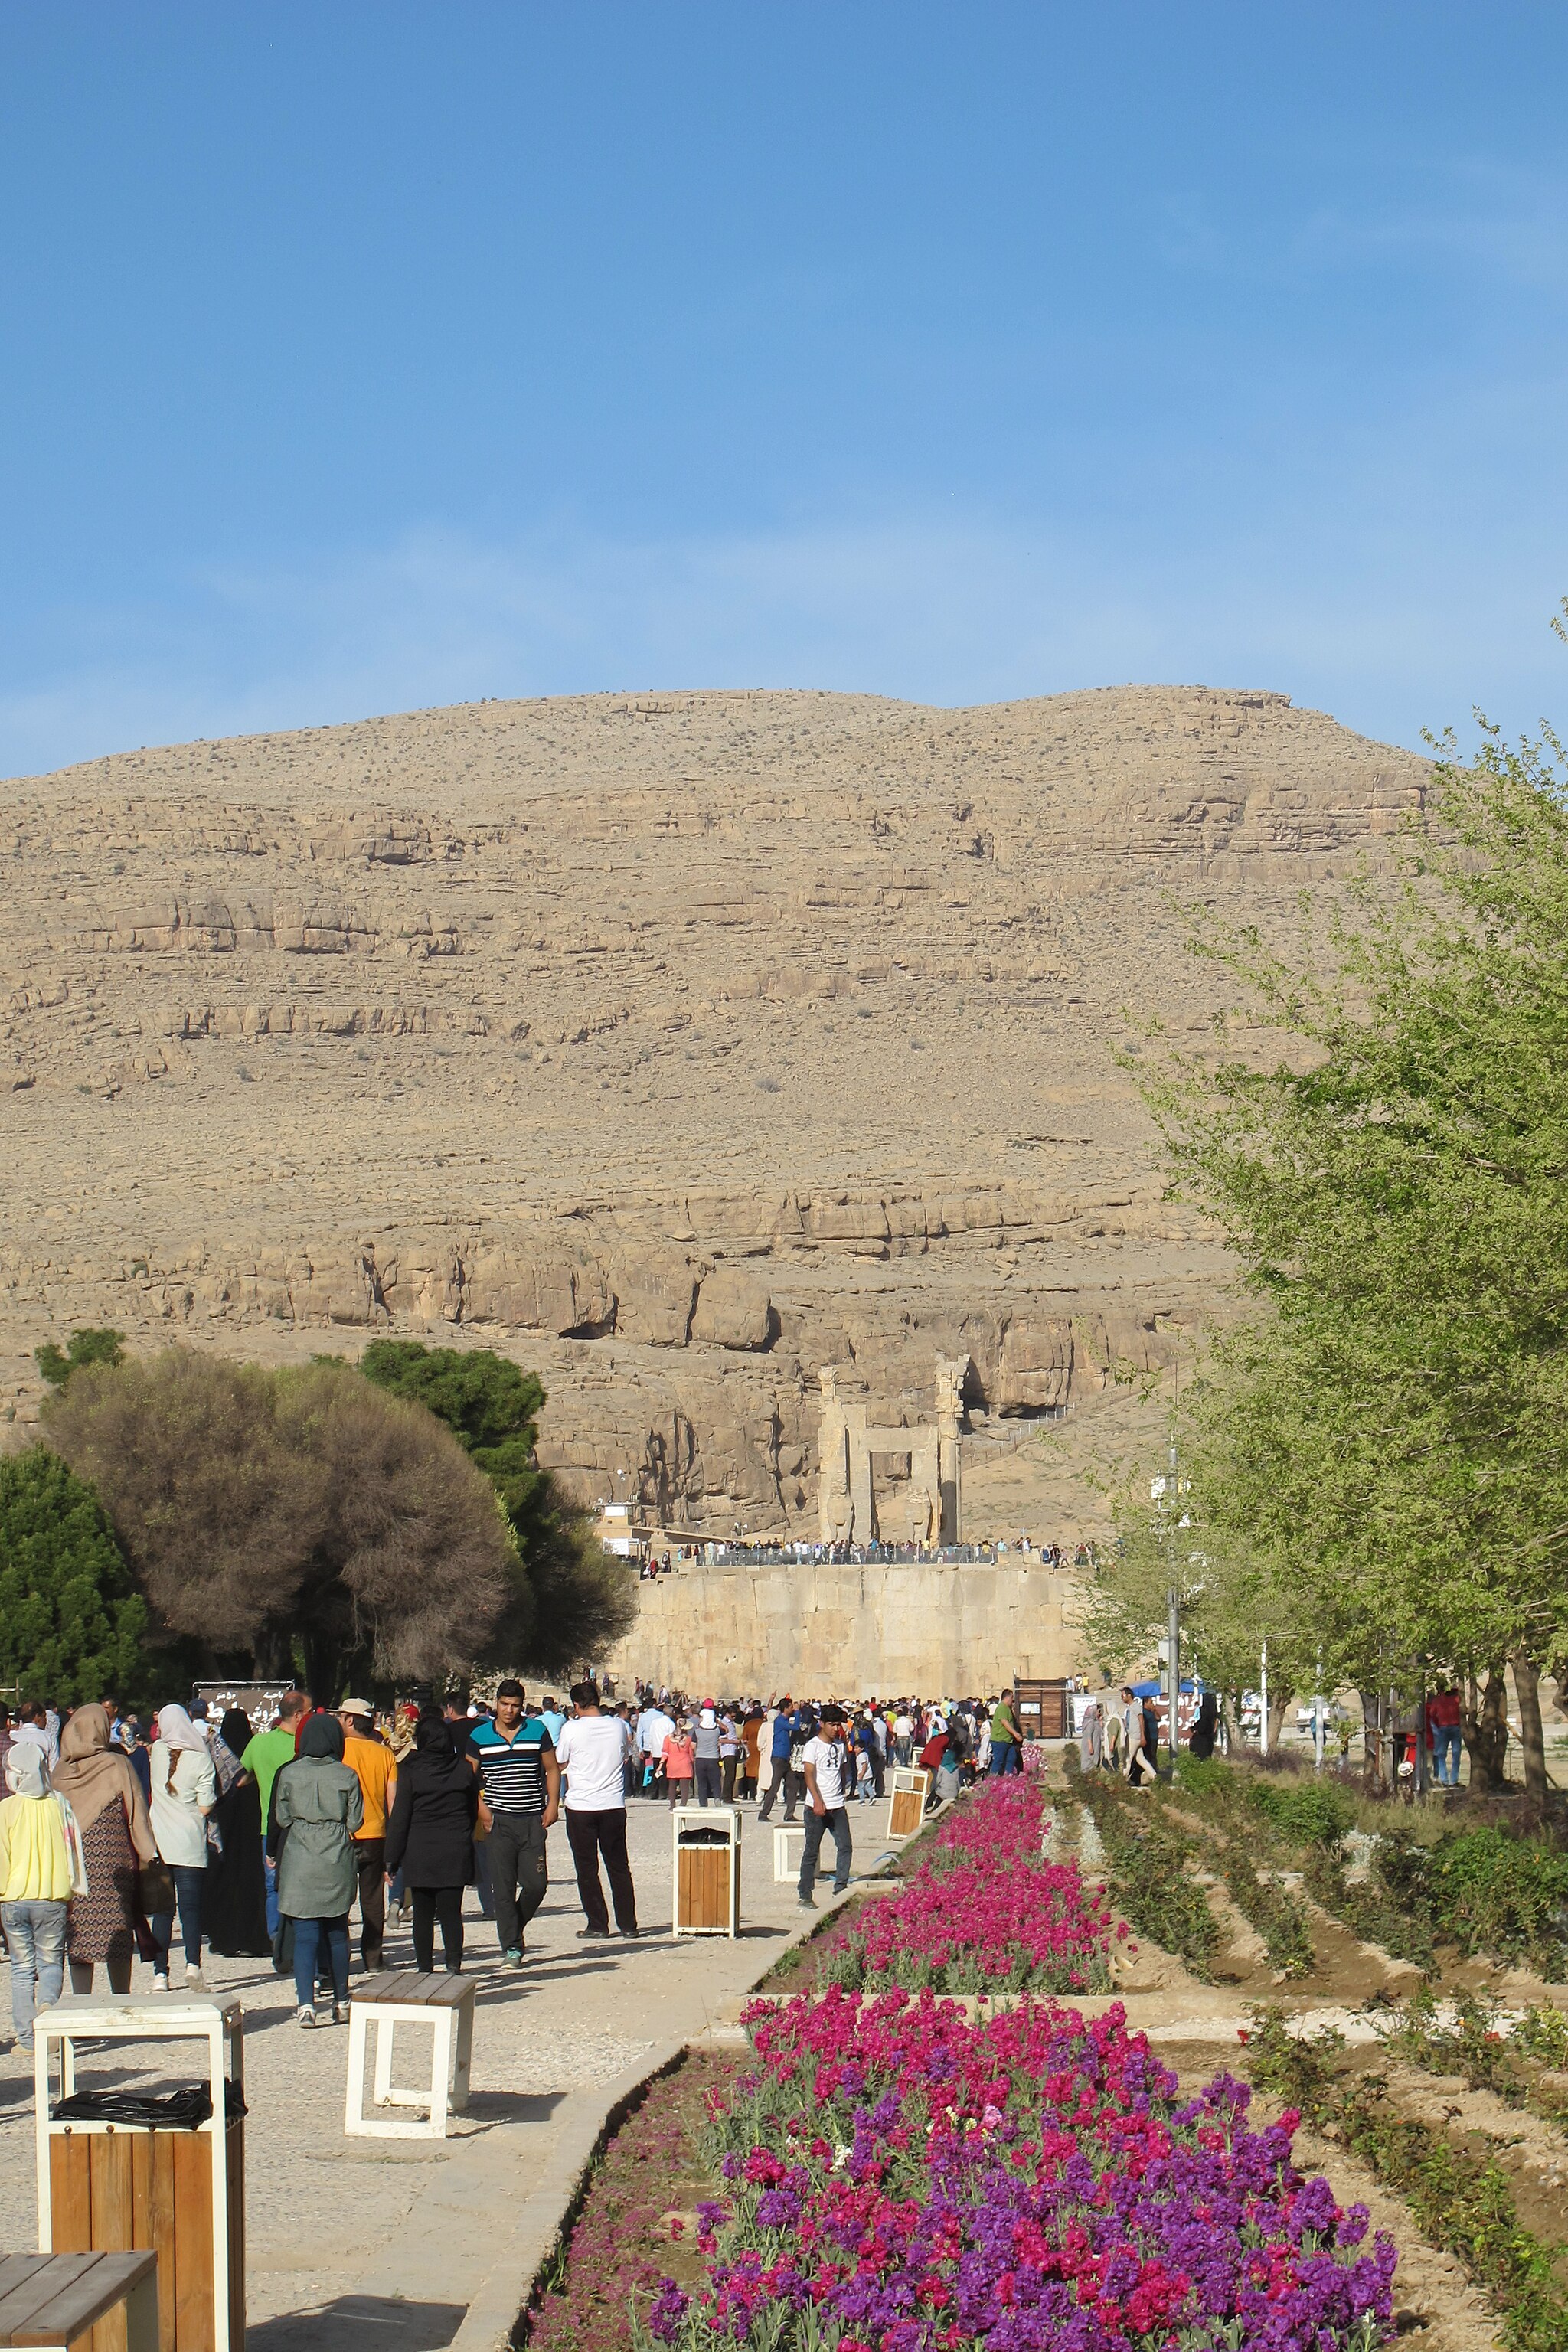
Title: تخت جمشید به روایت مینیک4
Date: 2016-07-16 22:54:50
Categories: Images from Wiki Loves Monuments 2018, Self-published work, Cultural heritage monuments in Iran with known IDs, Uploaded via Campaign:wlm-ir, Images from Wiki Loves Monuments in Marvdasht, 2016 in Persepolis, Images from Wiki Loves Monuments 2018 in Iran, Remote views of Gate of All Nations